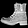
Label: Ankle boot